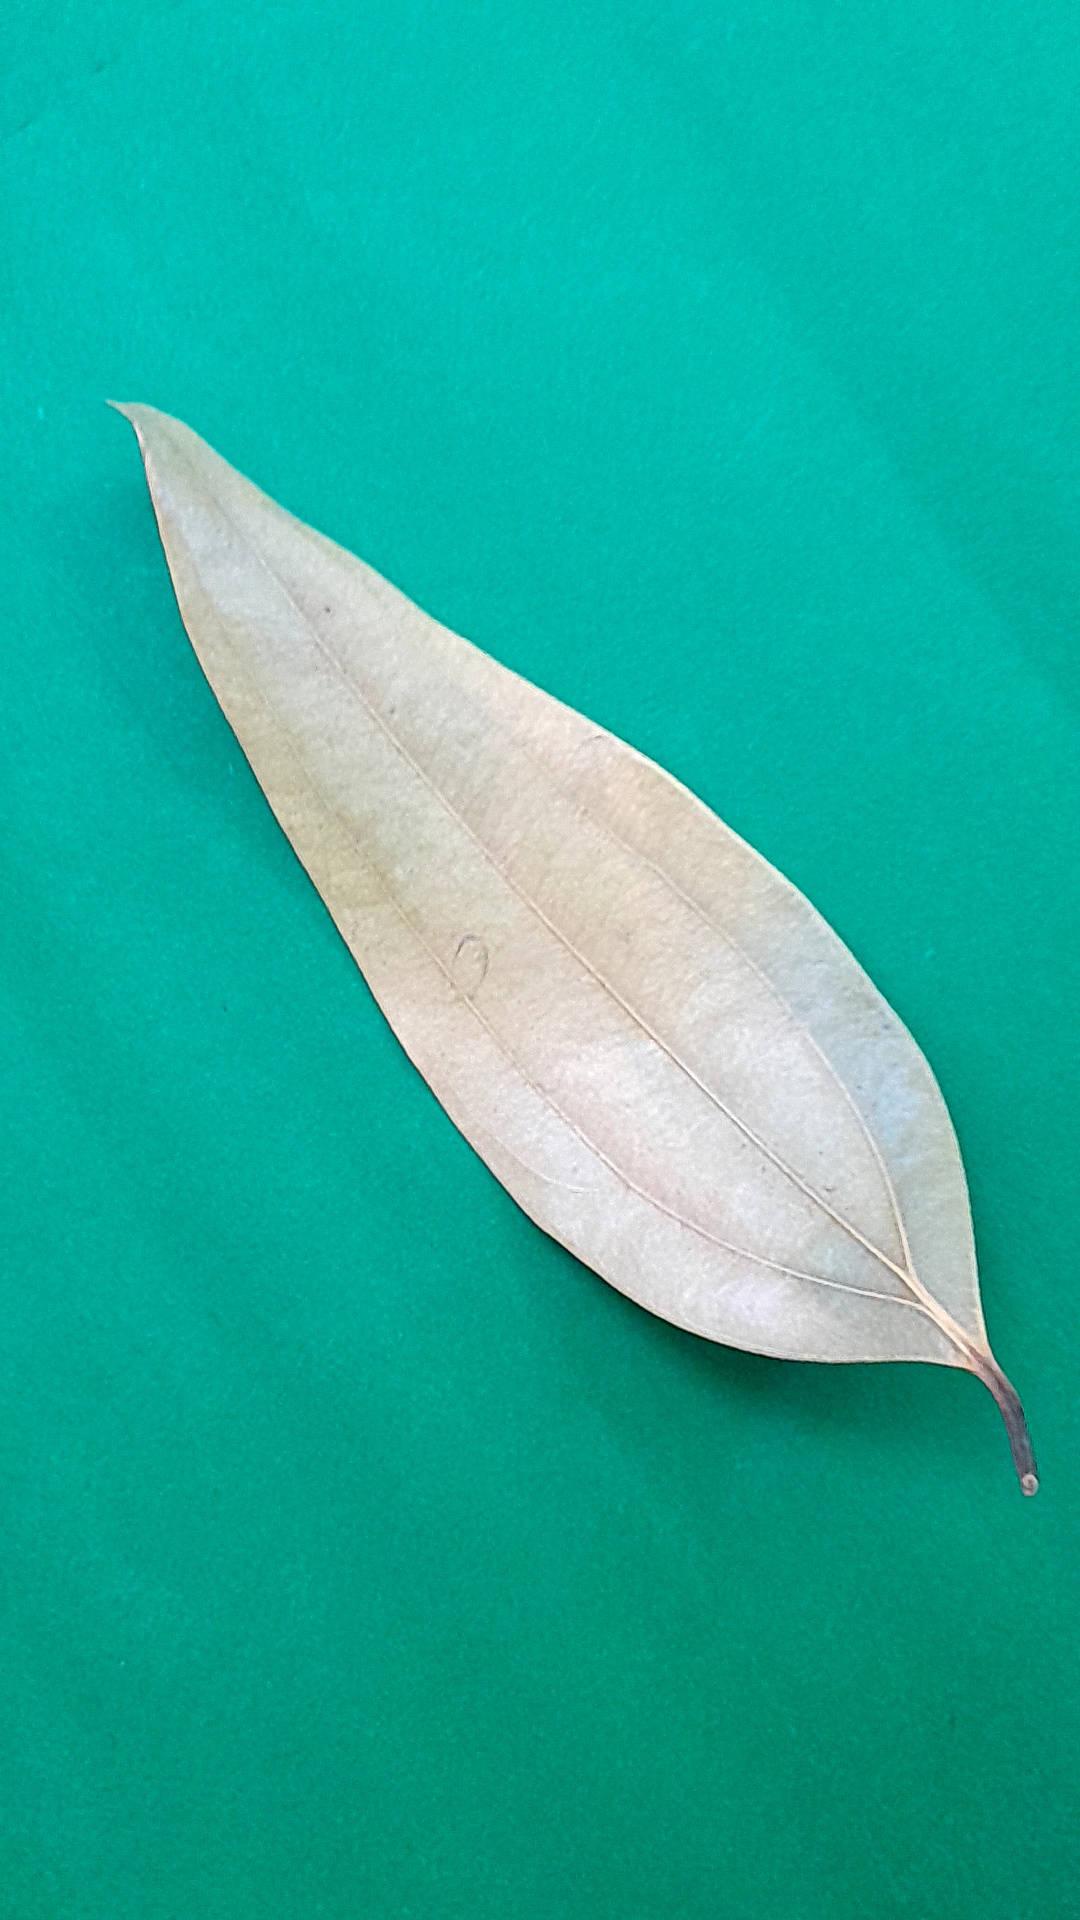
Label: Dry Leaf